Gerhart-Hauptmann-Platz

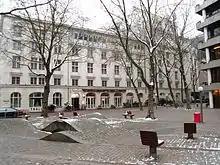
Gerhart-Hauptmann-Platz in 2011, Thalia Theater in the background

Gerhart-Hauptmann-Platz ("Gerhart Hauptmann Square") is a central square in Altstadt quarter, Hamburg, Germany. The former Pferdemarkt ("Horse Market") is located at the junction of the streets of Mönckebergstraße, Spitalerstraße and Alstertor. The southern part of the square was renamed into Ida-Ehre-Platz ("Ida Ehre" Square) on 9 July 2000, in honour of the actress and intendant of Hamburger Kammerspiele.